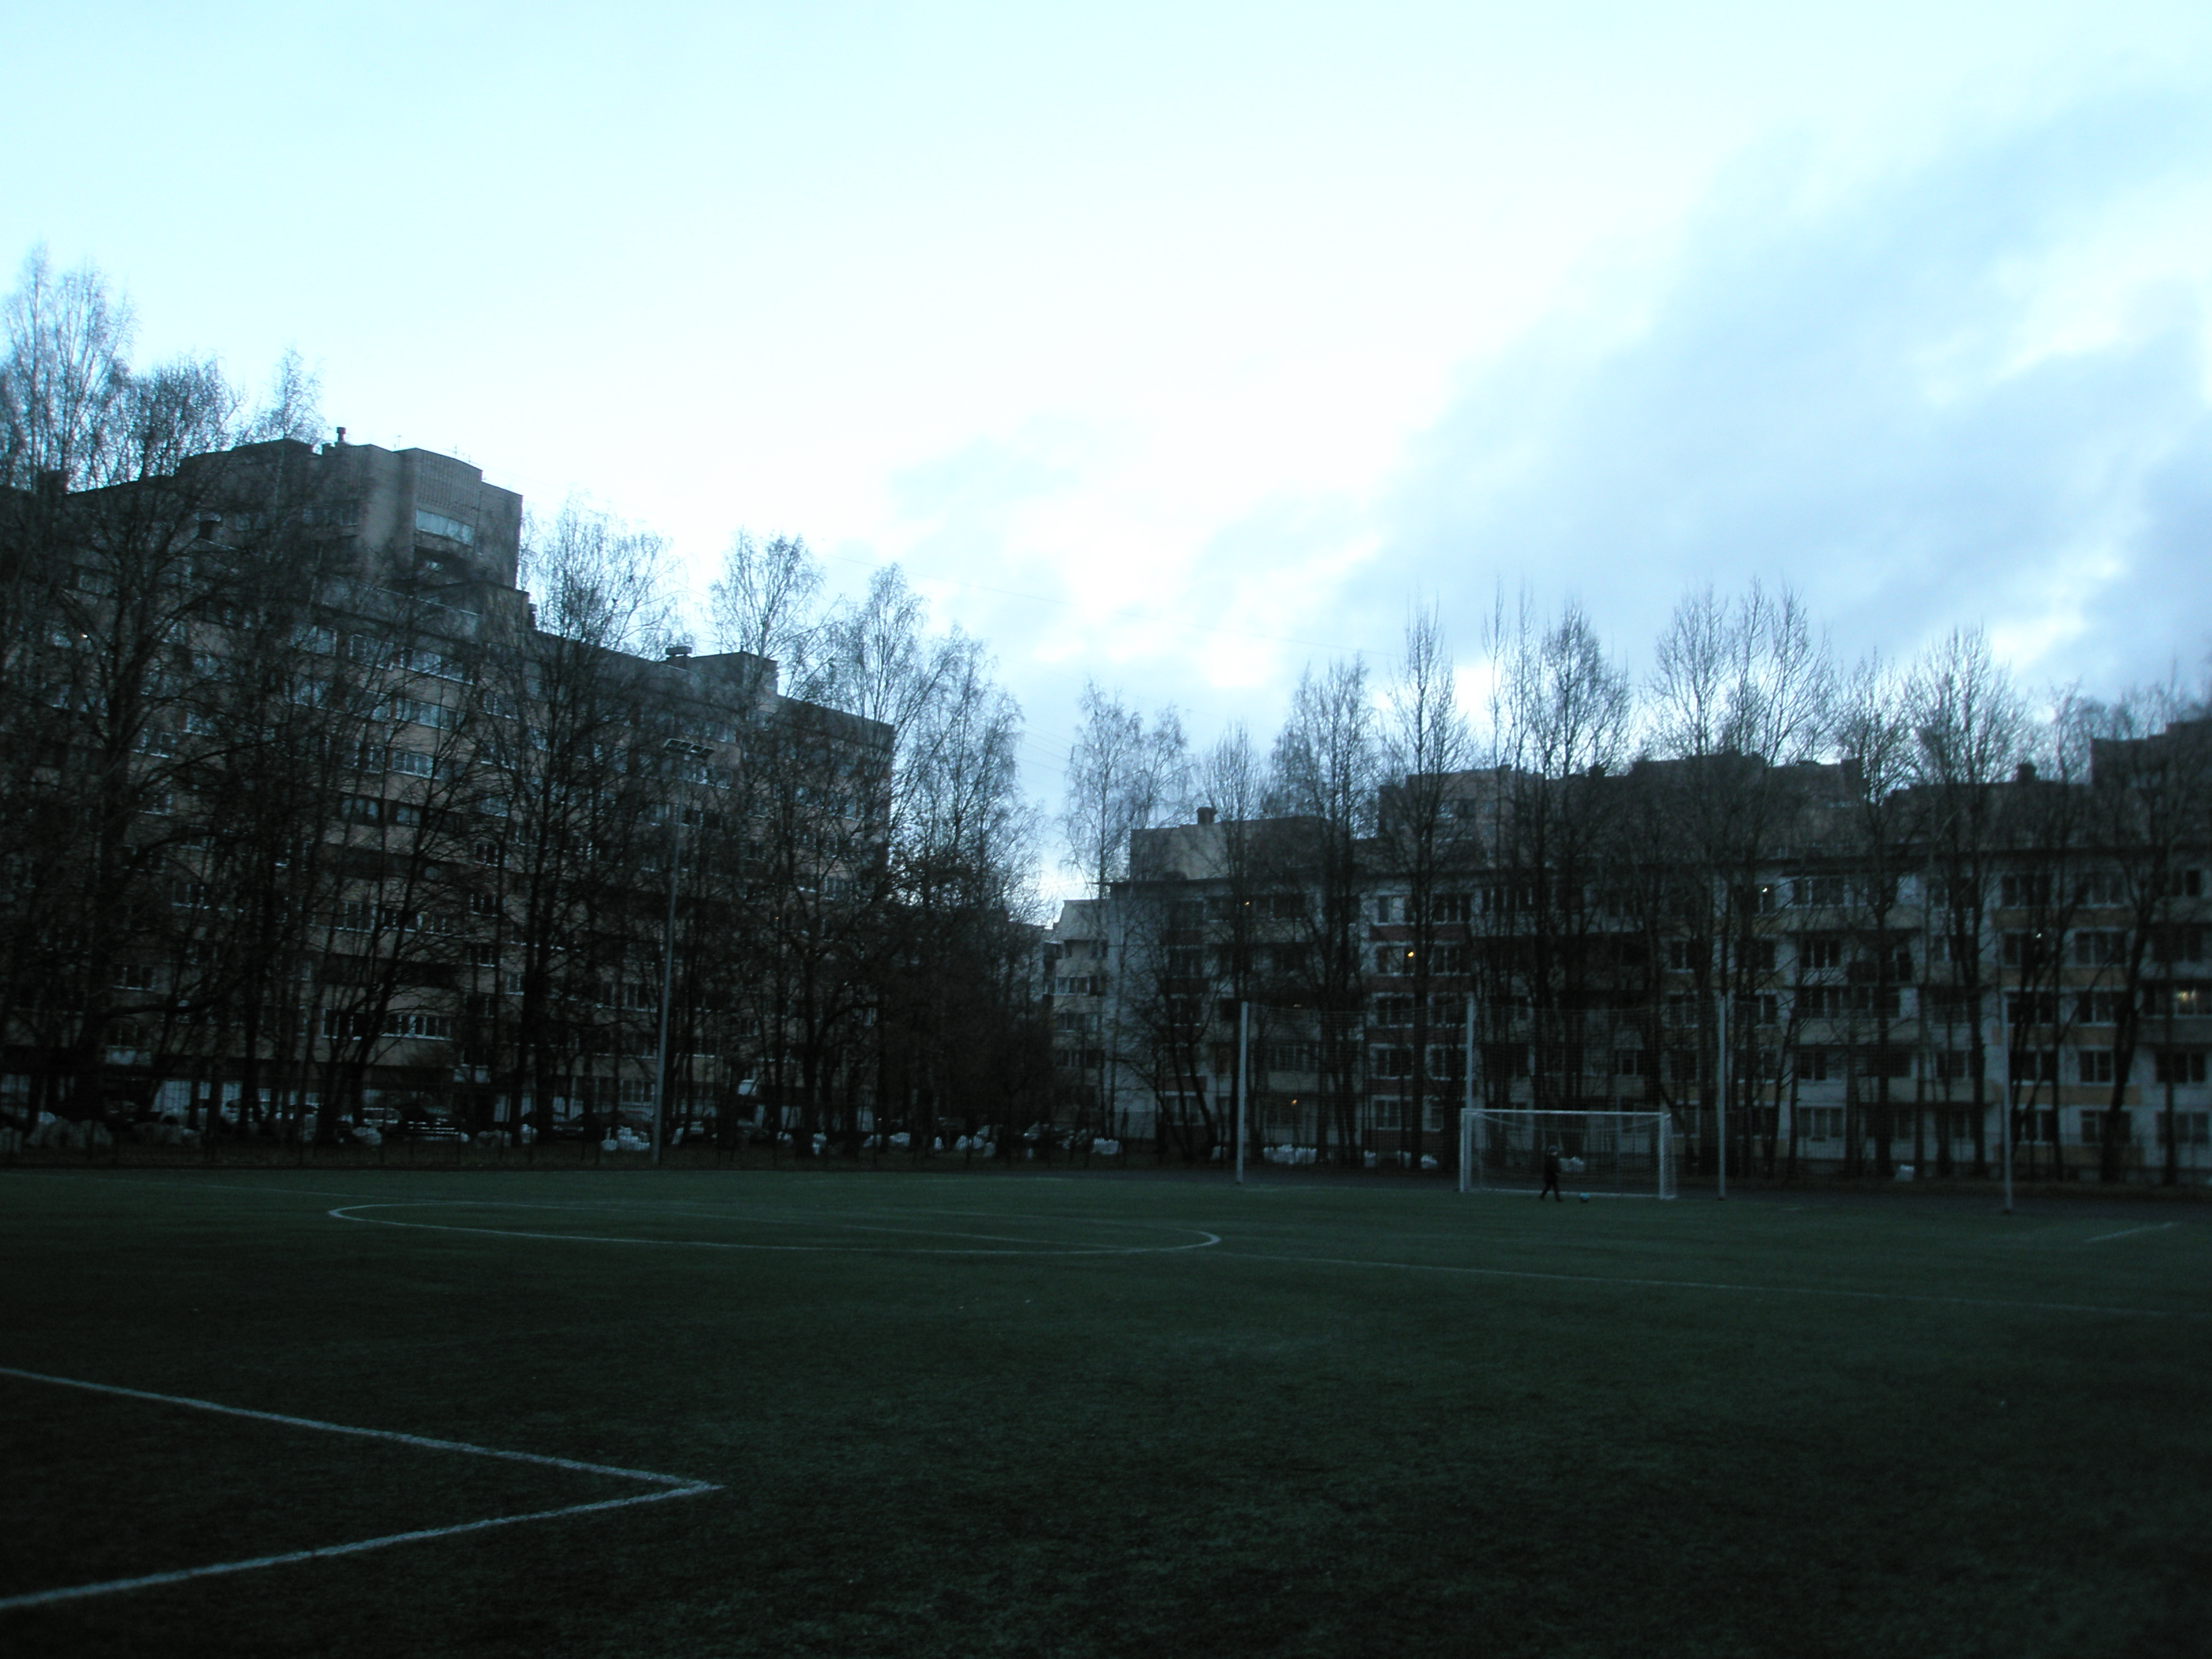
images, cloud, sky, building, plant, natural landscape, tree, grass, house, landscape, city, lawn, grassland, cumulus, tower block, recreation, winter, horizon, pasture, facade, garden, suburb, hill, evening, estate, skyline, forest, freezing, campus, road